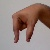
The image shows a hand gesture representing the letter 'Q' in Indian Sign Language.